Aleksandr Fomichyov

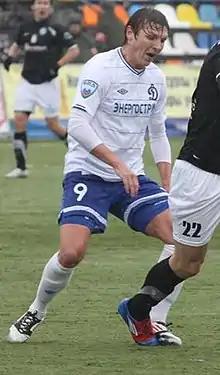
Fomichyov with Dynamo Bryansk in 2012

Aleksandr Ivanovich Fomichyov (born 7 January 1979) is a Russian professional football coach and a former player. He is the manager of FC Dynamo Saint Petersburg.